Ellen Juntti

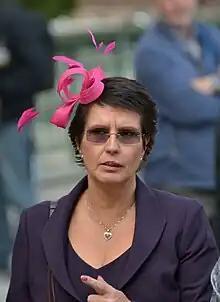

Ellen Juntti (born 1958) is a Swedish politician. , she serves as Member of the Riksdag representing the constituency of Västra Götaland County West. She was reelected as Member of the Riksdag in September 2022.